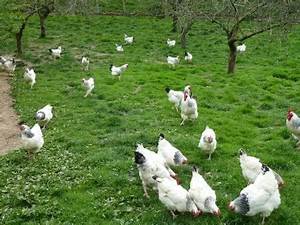
Label: chicken